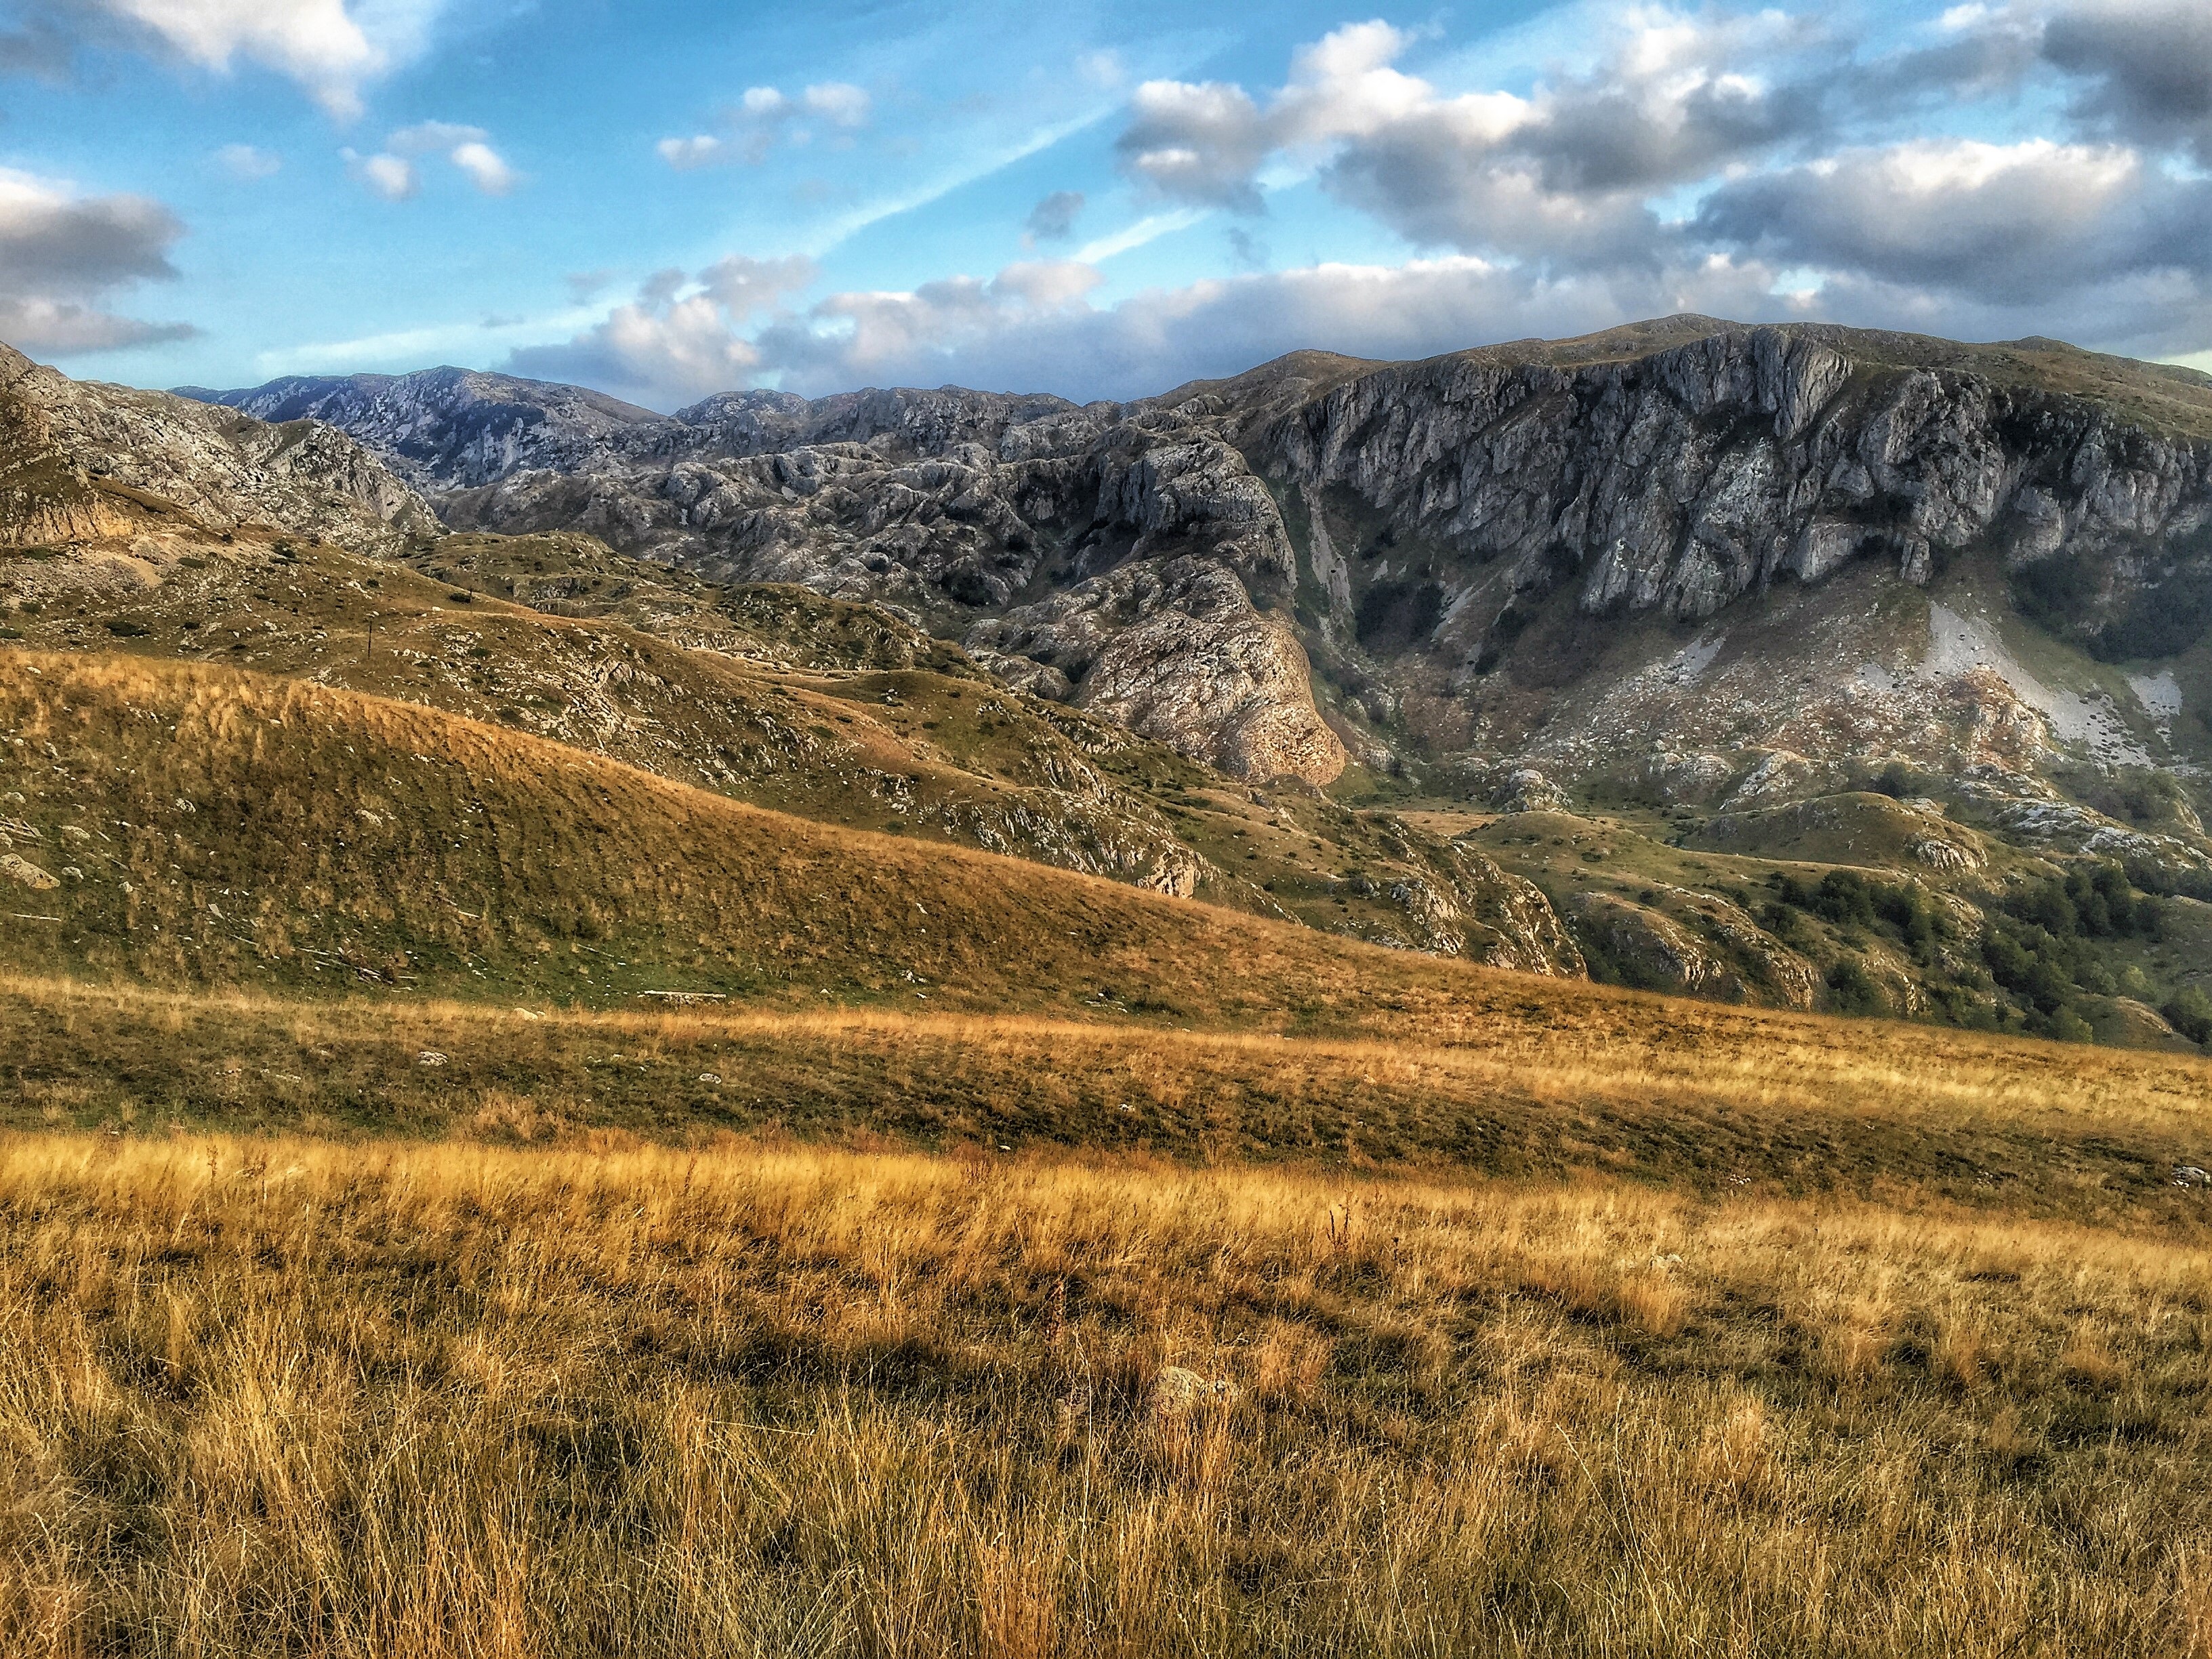
landscape, tree, nature, grass, rock, wilderness, mountain, cloud, sky, field, meadow, prairie, hill, view, valley, mountain range, terrain, ridge, plain, summit, mountain landscape, clouds, geology, mountains, grassland, badlands, plateau, fell, habitat, ecosystem, tundra, montenegro, steppe, mountain world, rural area, mountain panorama, landform, natural environment, geographical feature, mountainous landforms